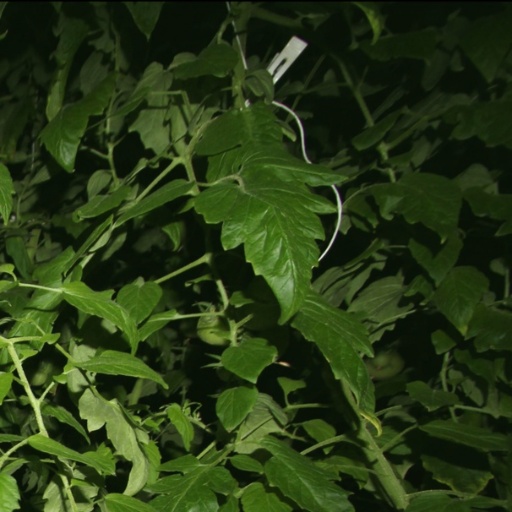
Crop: tomato